2008–09 GP2 Asia Series

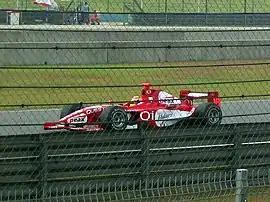
Alex Yoong driving for Qi-Meritus Mahara at the 2008 Chinese GP2 Asia Series round.

The 2008–09 GP2 Asia Series season was the second season of the GP2 Asia Series. It began on 18 October 2008 and ended on 26 April 2009 and consisted of eleven races at six events.